Pluit

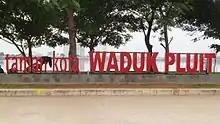
Waduk Pluit

Taman Kota Waduk Pluit (in English, Pluit Reservoir City Park) is a park adjacent to a water reservoir known as Waduk Pluit. The park provides fitness equipment, jogging tracks, and more.